Stapelia hirsuta

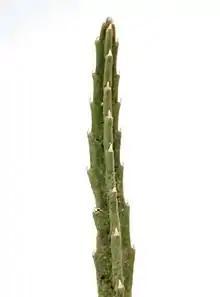
Stem showing the characteristic concave grooves between the four angles

"Stapelia hirsuta" stems are subquadrangular in cross-section, about high, and to thick. Concave groves run vertically along the stems, between their four angles. This feature can sometimes help to distinguish "S. hirsuta" from many other "Stapelia" species with which it naturally co-occurs (e.g. "Stapelia rufa", "Stapelia engleriana") that typically have stems which are also subquadrangular, but which are more rounded in cross-section. The surface of "S.hirsuta" stems are also usually shortly pubescent. Leaf rudiments are 1-2mm long.